Adolf Dahm-Petersen

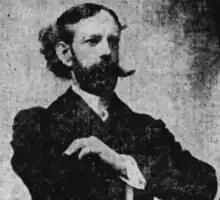

Adolf Dahm-Petersen (2 January 1856 – 29 January 1922) was a Norwegian voice specialist and singing teacher.